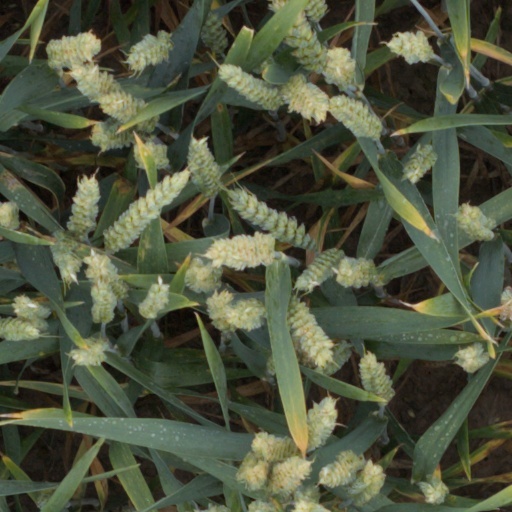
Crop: wheat